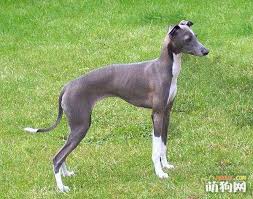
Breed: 238-n000099-Italian_greyhound